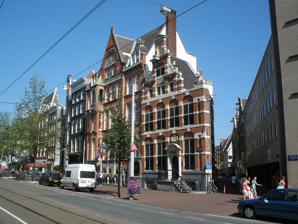
Building: Makelaers Comptoir
Country: Netherlands
Year built: 1634
Makelaers Comptoir Entrance The Makelaers Comptoir in the 19th century. Note the clock gable and the canal, which had not been filled in yet The Makelaers Comptoir, photo taken between 1884 and 1903, shortly after the canal was filled in. Note the clock gable. The Makelaers Comptoir or (in modern Dutch spelling) Makelaarskantoor , the " brokers ' office", is a 17th-century guildhall in Amsterdam , at the corner of Nieuwezijds Voorburgwal and the alley Nieuwe Nieuwstraat. It is one of the few remaining guildhalls in Amsterdam. The building has held rijksmonument status since 1970. It is not open to the public, but is rented out occasionally for small events such as meetings, lunches and dinners. In 2009 the building was opened to the public during Open Monumentdag . History The Makelaers Comptoir was constructed in 1633-1634 to serve as a guildhall for the brokers ' guild . These brokers served as intermediaries between buyers and sellers trading in coffee, tobacco, grain and other goods that were brought to Amsterdam from all corners of the world during the Dutch Golden Age . The brokers' guild was founded in 1612 and had its headquarters in the former home of a spice trader called Hendrick Opmeer. About a year later, in 1614, the guild decided to tear down the house and replace it with a new building in the same location. Construction started on 5 March 1633, and on 1 November 1634 the building was complete. The Makelaers Comptoir was built in the Amsterdam Renaissance style, which was very popular at the time. The architect was probably the carpenter Peter Mychielsen. The two-floor building had a red brick facade with blocks of natural stone. The stepped gable was richly decorated with ornate side-pieces ( klauwstukken ), scrollwork and decorative vases. The front entrance is framed by a pediment -shaped gate with two Ionic pilasters . The cartouche above the gate reads "1633", the  year construction on the building started. In 1739, 1836 en 1937, the building underwent renovations. During the 1836 renovation, the stepped gable was replaced with a clock gable and oil was applied to the facade, changing the red brick to a dark brown colour. In 1937, however, the original situation was restored, although the Latin inscription Soli Deo Gloria over the front door was replaced with Vrijheid is voor geen geld te koop ("liberty is not for sale at any price"). In 2002, the building was sold to the historic preservation society Vereniging Hendrick de Keyser [ nl ] at the symbolic price of 1 euro . Restoration of the building followed during the period 2003-2004. Interior The interior is well preserved because the building never had any other owner than the brokers' guild. The voorhuis (front part of the house), with its checkered black-and-white marble floor, is considered the best-preserved in Amsterdam. The 18th-century fireplace in the guild director's chamber has been preserved, with a mantelpiece dating to 1760. The fireplace also features a painting by Philips Vingboons showing the Amsterdam bourse , the Koopmansbeurs [ nl ] . The walls are decorated with the coat-of-arms of guild directors. An image of a rose was carved out and gilded on one of the ceiling beams in the voorhuis . The rose, symbolizing confidentiality and discretion, indicated that everything discussed in the room was below remained sub rosa (confidential). A number of brokers' staffs are still present in the Makelaers Comptoir. These staffs, bearing the city's coat of arms, were carried by brokers as a form of identification. Sources Gemeente Amsterdam, Bureau Monumenten & Archeologie (Dutch) Vereniging Hendrick de Keyser (Dutch) " 't Makelaers Comptoir" (in Dutch). De Echo. 10 June 2009. References Wikimedia Commons has media related to Makelaers Comptoir .